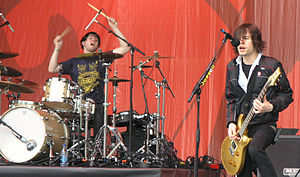
Chevelle
Chevelle i Atlanta 2007
Chevelle er et amerikansk alternativ metal-band dannet i 1995.